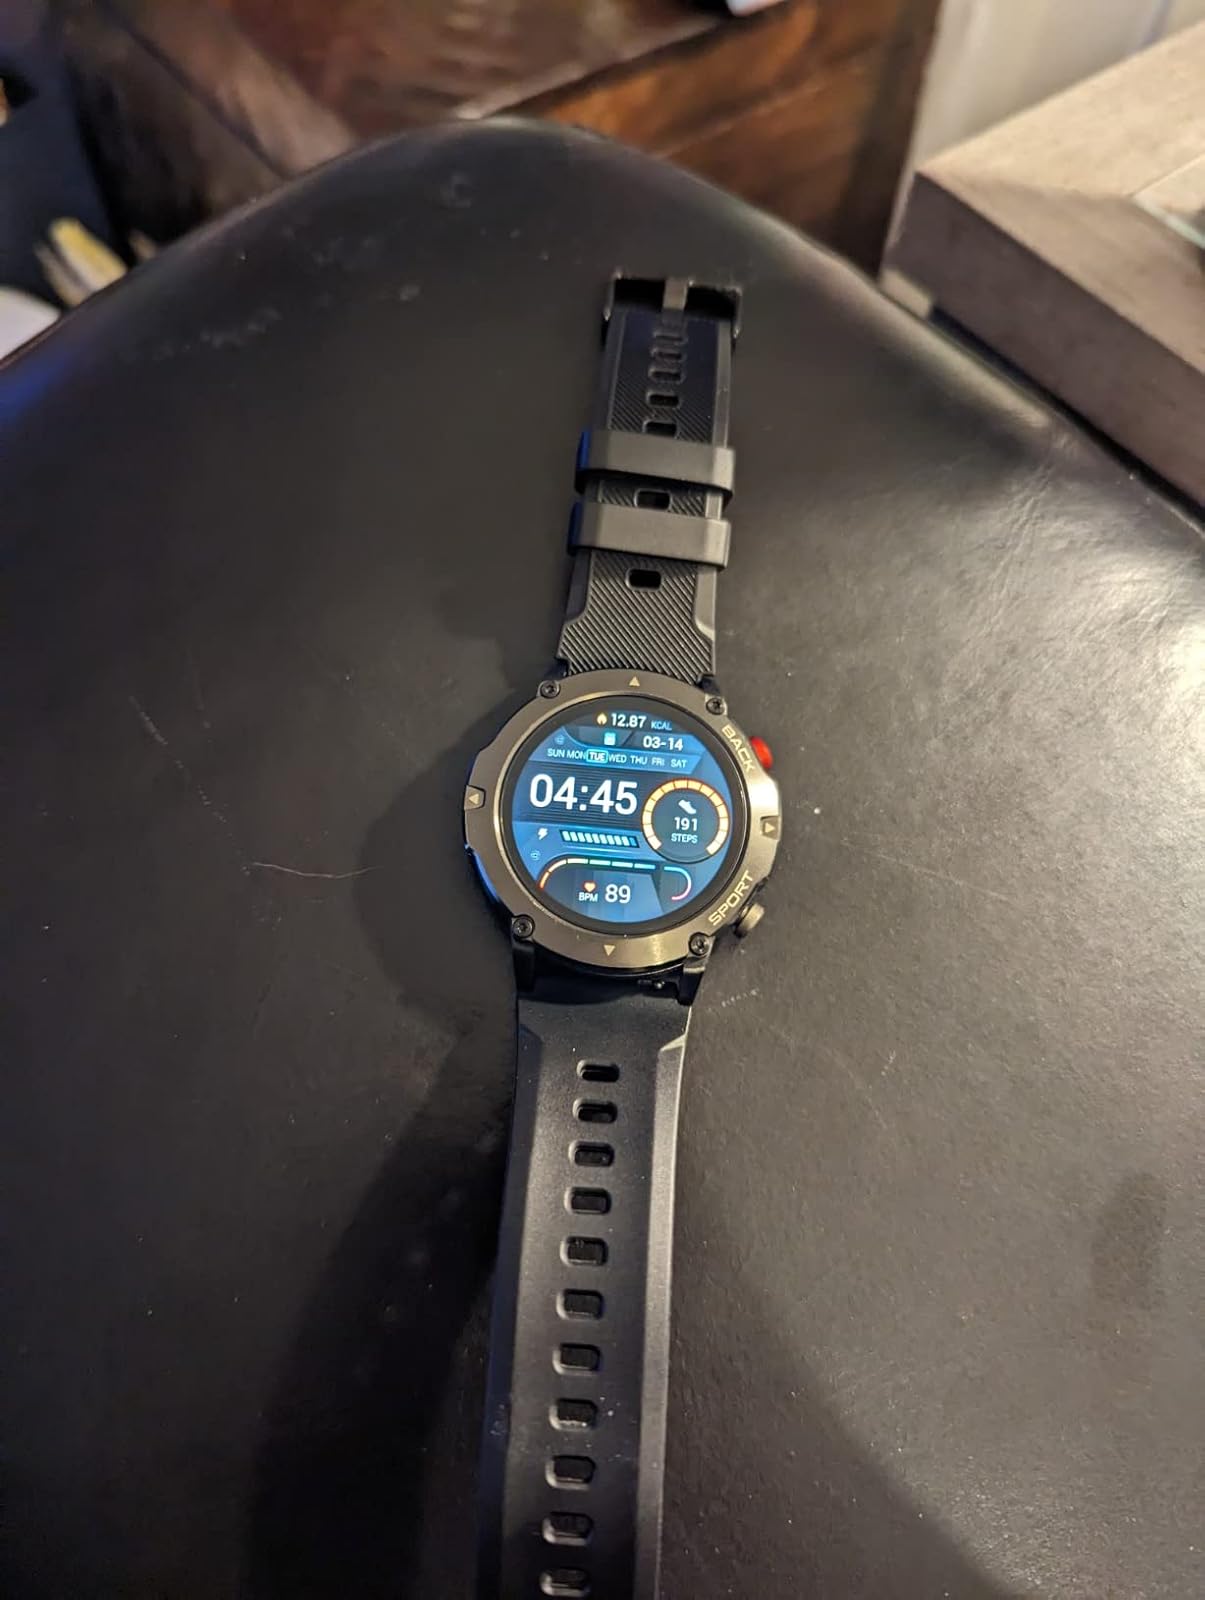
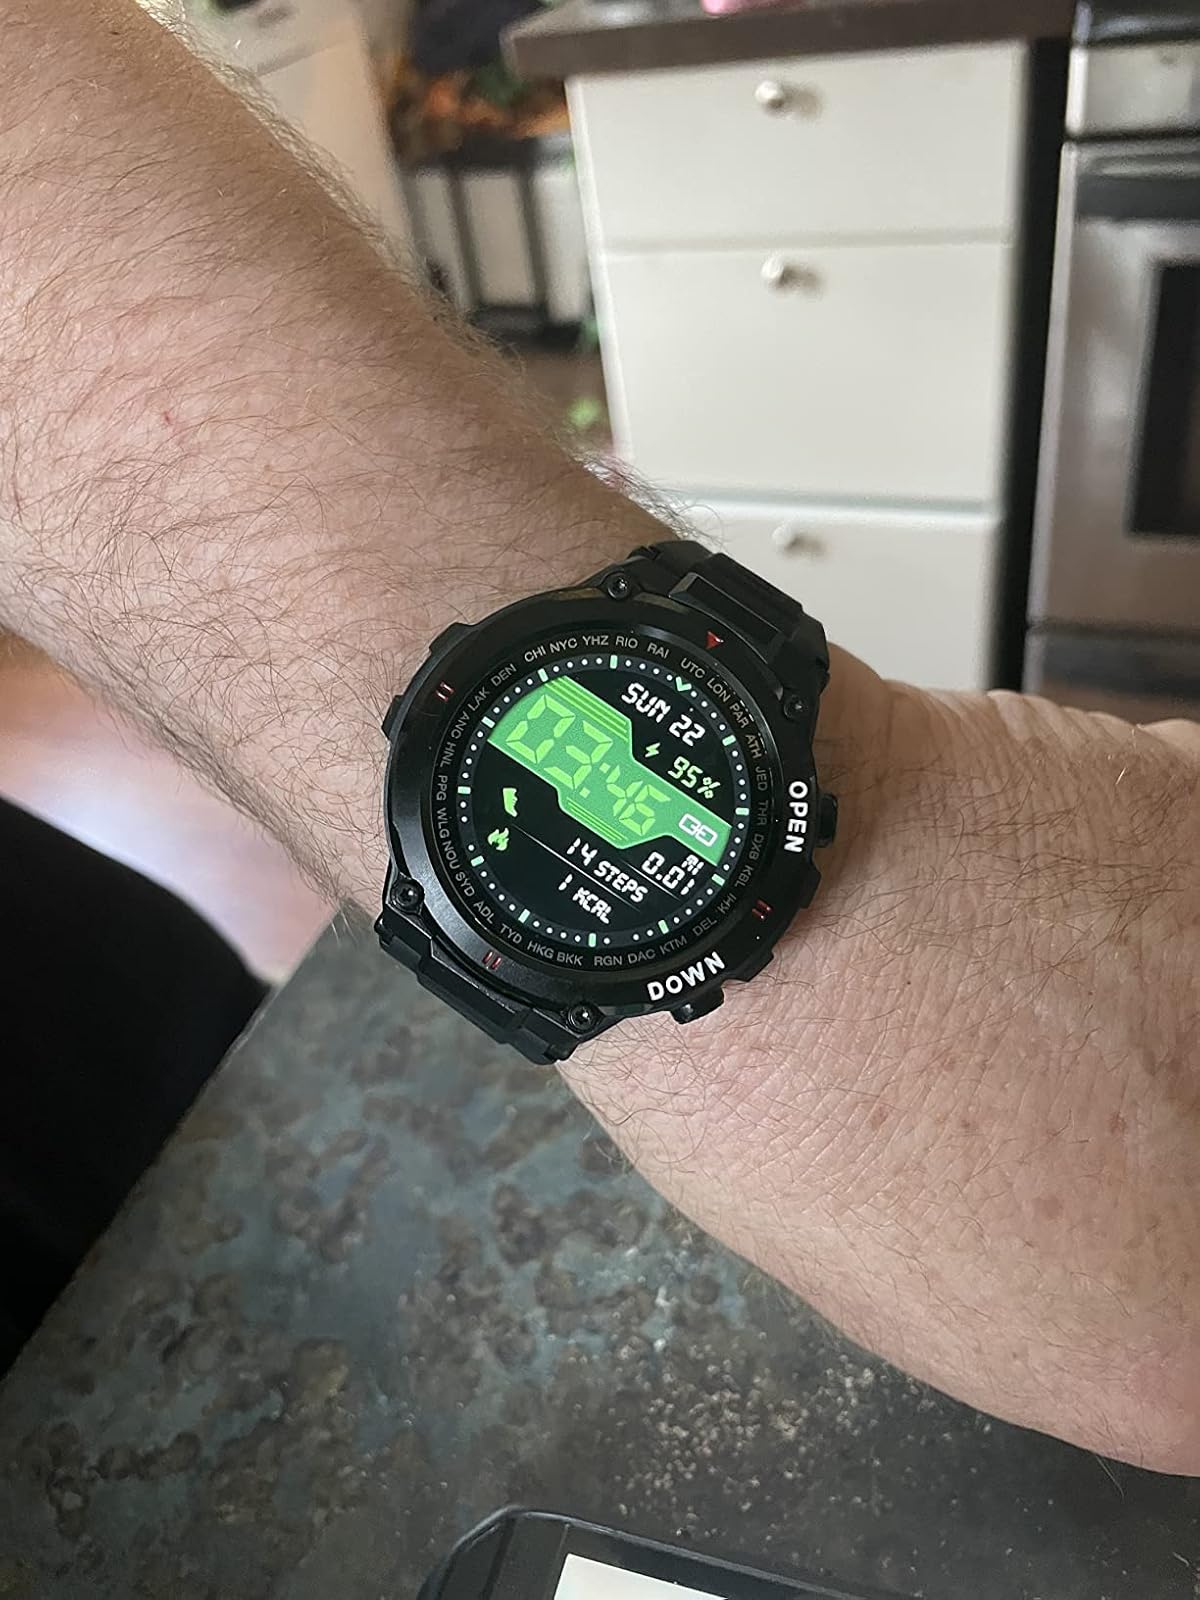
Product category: smartwatch
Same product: no